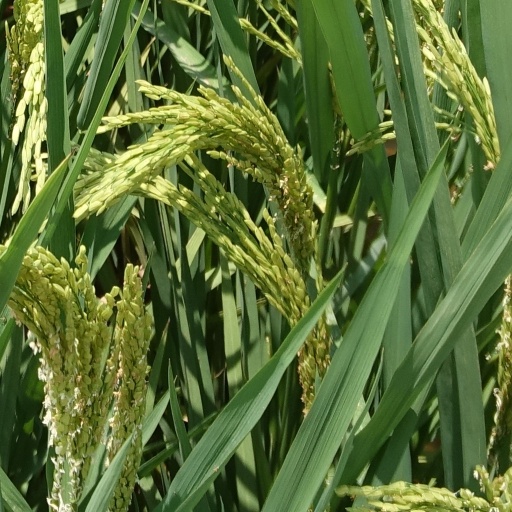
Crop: rice